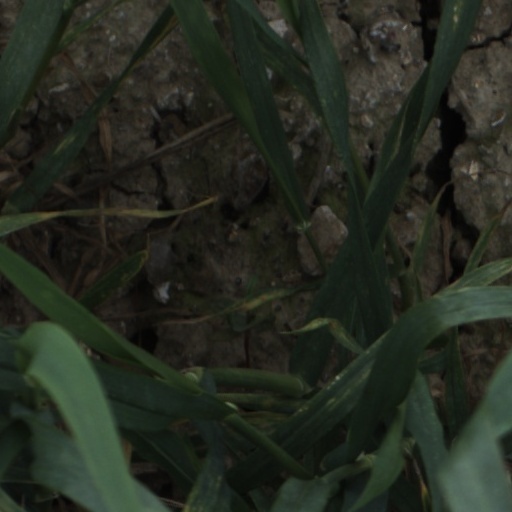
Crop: wheat